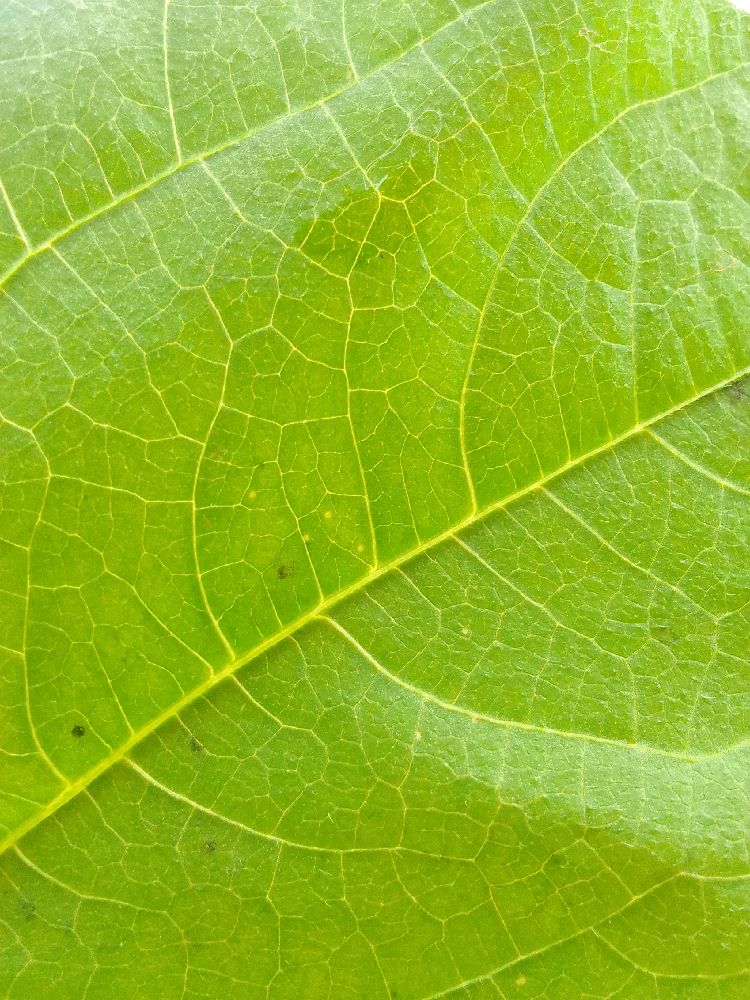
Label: healthy